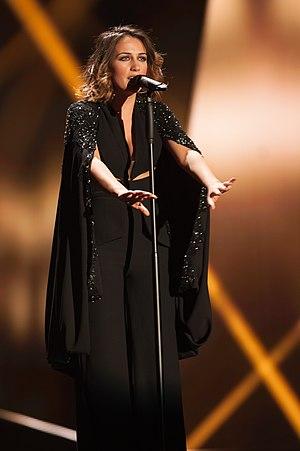
L'Albanie participe au Concours Eurovision de la chanson, depuis sa quarante-neuvième édition, en 2004, et ne l’a encore jamais remporté.